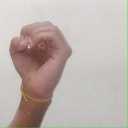
अक्षर: ऊ